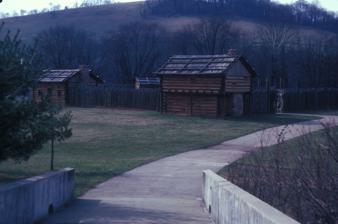
Building: Sycamore Shoals State Historic Area
Country: United States of America
Year built: 1780
State park in Elizabethton, Tennessee, US Sycamore Shoals State Historic Park Location Elizabethton , Carter County, Tennessee Area 70 acres (28.3 ha) Created 1975 Operated by Tennessee Department of Environment and Conservation Website Sycamore Shoals Sycamore Shoals State Historic Park is a state park located in Elizabethton , in the U.S. state of Tennessee . The park consists of 70 acres (28.3 ha) situated along the Sycamore Shoals of the Watauga River , a National Historic Landmark where a series of events critical to the establishment of the states of Tennessee and Kentucky , and the settlement of the Trans- Appalachian frontier in general, took place. Along with the historic shoals, the park includes a visitor center and museum, the reconstructed Fort Watauga , the Carter House (at a satellite location in Elizabethton) and Sabine Hill (also at a satellite location in Elizabethton). For over a thousand years before the arrival of European explorers, Sycamore Shoals and adjacent lands had been inhabited by Native Americans . The first permanent European settlers arrived in 1770, and established the Watauga Association —one of the first written constitutional governments west of the Appalachian Mountains —in 1772. Richard Henderson and Daniel Boone negotiated the Treaty of Sycamore Shoals in 1775, which saw the sale of millions of acres of Cherokee lands in Kentucky and Tennessee and led to the building of the Wilderness Road . During the American Revolution , Sycamore Shoals was both the site of Fort Watauga, where part of a Cherokee invasion was thwarted in 1776, and the mustering ground for the Overmountain Men in 1780. Facilities Park entrance and former park sign The visitors' center at Sycamore Shoals State Historic Park houses interpretive displays about the area's history, a theater offering free screenings of a short documentary film narrated by John Cullum about the Overmountain Men and Revolutionary War history of the area, as well as park offices and a gift shop. A reconstruction of Fort Watauga, a fort originally built as Fort Caswell in the mid-1770s, is located behind the visitors center. The reconstructed fort's design is based on archaeological finds, scant historic descriptions of the fort, and the typical design of forts on the Appalachian frontier. Adjacent to the fort is a 450-seat amphitheater, which is the site of the Official Outdoor Drama of the State of Tennessee, Liberty: The Saga of Sycamore Shoals (formerly billed as The Wataugans ). Picnic facilities are also located near the Visitor's Center. Mountain River trailhead The 2-mile-loop (3 km), graveled Mountain River Trail follows the partially wooded south bank of the Sycamore Shoals of the Watauga River. Interpretive signs along the trail explain the various historical events that occurred at Sycamore Shoals. The Sycamore Shoals State Historical Park is a recipient of a sycamore " Moon tree " that was grown from one of hundreds of tree seeds that were launched into space on board the Apollo 14 mission in 1971 as part of a joint project between NASA and the U.S. Forest Service . The seeds were germinated by the Forest Service upon return to Earth, and this tree was planted at the Sycamore Shoals State Historical Park in April 1976 as part of the celebration of the United States Bicentennial . Park areas Main park area The main park area consists of the historic Shoals, the visitor center, a picnic area and the reconstructed Fort Watauga . It is located on the west side of the city of Elizabethton along the river. The Carter Mansion Carter Mansion ca. 1775-1780, oldest frame house in Tennessee Listed on the National Register of Historic Places and built between 1775 and 1780, the Carter Mansion may be the only surviving material link to the Watauga Association and is the oldest frame house standing in Tennessee. John Carter and his son, Landon, built the frontier mansion, and the finely detailed interior and over-mantle paintings place the mansion among the most significant historic houses in Tennessee. John and Landon Carter were both prominent in political and military affairs, serving during the American Revolution and several conflicts with Native Americans . When Tennessee was admitted into the United States in 1796, Carter County was named for Landon Carter, and the county seat of Elizabethton was named for his wife, Elizabeth Maclin Carter. It is located on the east side of the city of Elizabethton. Sabine Hill Main article: Sabine Hill On November 1, 2017 the Sabine Hill home and property was added to the park, as satellite property. Historical significance of the Park Colonial settlement Sycamore Shoals State Historic Area The flatlands around Sycamore Shoals have been sporadically inhabited by Native Americans for thousands of years, and were probably cultivated during the Mississippian period (ca. 1000–1600 C.E.). When the first European explorers arrived in the area in the early 18th century, the Cherokee were using the flats as a gathering place for hunting expeditions. In the 1760s, long hunters and traders established stations and hunting camps in the Watauga Valley in the vicinity of Sycamore Shoals. These early explorers called the flats the Watauga "Old Fields" due to their resemblance to once-cultivated lands that had been left fallow. In 1770, James Robertson (a later founder of Nashville ) made an excursion into the Watauga Valley, possibly to locate settlement sites for families fleeing the turmoil of the Regulator Movement in his native North Carolina. A trader pointed Robertson to the Old Fields, which Robertson later described as a "Promised Land" and planted a corn crop and built a cabin and corn crib. Robertson then departed for North Carolina, but returned to the Old Fields, a few months later, with several families to establish what became known as the Watauga settlement. Watauga Association Main article: Watauga Association Wikisource has original text related to this article: Watauga Petition After surveyors placed the Watauga settlement and the other "south-of-Holston" settlements officially within the domain of the Cherokee tribe in 1771, Robertson negotiated a 10-year lease for the Watauga lands. Being outside the authority of any of the British colonies, the Watauga settlers established a regional constitutional government known as the "Watauga Association." Tragedy struck as the lease was being celebrated, when a Cherokee warrior was murdered by a white man. Robertson's skillful diplomacy made peace with the irate Cherokee, who threatened to expel the settlers by force if necessary. American Revolution Interpretive sign at the park recalling the muster of the Overmountain Men See also: Transylvania (colony) , Fort Watauga , and Overmountain Men In March 1775, the Treaty of Sycamore Shoals, sometimes called the Transylvania Purchase , was signed by Richard Henderson and Cherokee leaders Attakullakulla and Oconastota . The treaty involved the purchase of some 20,000,000 acres (81,000 km 2 ) of land between the Kentucky River and the Cumberland River , which included a large part of what is now Kentucky and part of Tennessee. Henderson's purchase was in violation of the Royal Proclamation of 1763 , however, which prohibited private purchase of American Indian land, and the Virginia and North Carolina assemblies refused to recognize it. The purchase, nevertheless, led to the blazing of the Wilderness Road by Daniel Boone . In the weeks following the Treaty of Sycamore Shoals, a faction of Cherokee opposed to the sale, led by Dragging Canoe , aligned themselves with the British with plans to drive the settlers back across the Appalachian Mountains. The Watauga and Nolichucky settlers organized themselves into the Washington District and formed a Committee of Safety , which acquired arms and built forts, including Fort Watauga. In July 1776, the Cherokee invaded the south-of-Holston settlements. On July 21, 1776, a Cherokee invasion force attacked Fort Watauga, but was thwarted by the fort's garrison, which was led by John Carter, James Robertson, and John Sevier. On September 25, 1780, Sycamore Shoals served as the staging area for the Overmountain Men, the frontier militia that crossed the mountains to engage and defeat an army of British loyalists at the Battle of Kings Mountain in South Carolina. Overmountain Men had previously fought at the Siege of Charleston (these included what one historian dubbed the first "Tennessee volunteers") and the Battle of Musgrove Mill , both in 1780, and participated in two campaigns against the Cherokee, in 1776 and 1780. William Tatham, Watauga Association clerk and drafter of the Watauga Petition, was present at the Battle of Yorktown in 1781. Annual events A reenactment at Fort Watauga, June 2009 Traditional Arts Workshops, January–December Garrisons and Living History Weekends, January–December Sunday Jams at the Carter Mansion and the Shoals, January–October Mountain River Concerts, January–October Muster at Fort Watauga, May Native American Festival, June Colonial Kids Day Camp, June Liberty! The Saga of Sycamore Shoals , The Official Outdoor Drama of the State of Tennessee, July Watauga Valley Art League Art Show and Competition, July Carter Mansion Celebration, August Overmountain Victory Trail Celebration, September Fort Watauga Knap-In, October Mysterious Candlelight Tours of the Carter Mansion, October See also List of the oldest buildings in Tennessee References